Újpest FC

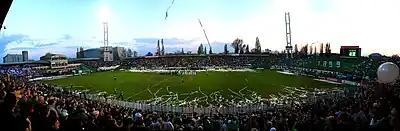
Ferencváros-Újpest derby at the Albert Stadion on 1 April 2011

Újpest are in rivalry with several teams from Budapest including Ferencváros, MTK Budapest, Budapest Honvéd and several provincial clubs such as Debrecen and Diósgyőr. Since Újpest have been the third most successful club of the Hungarian Football history by winning 20 Hungarian League titles and nine Hungarian Cup titles, and the most successful Hungarian club in the European football competitions in the 1970s, every club in the Hungarian League wants to defeat them.